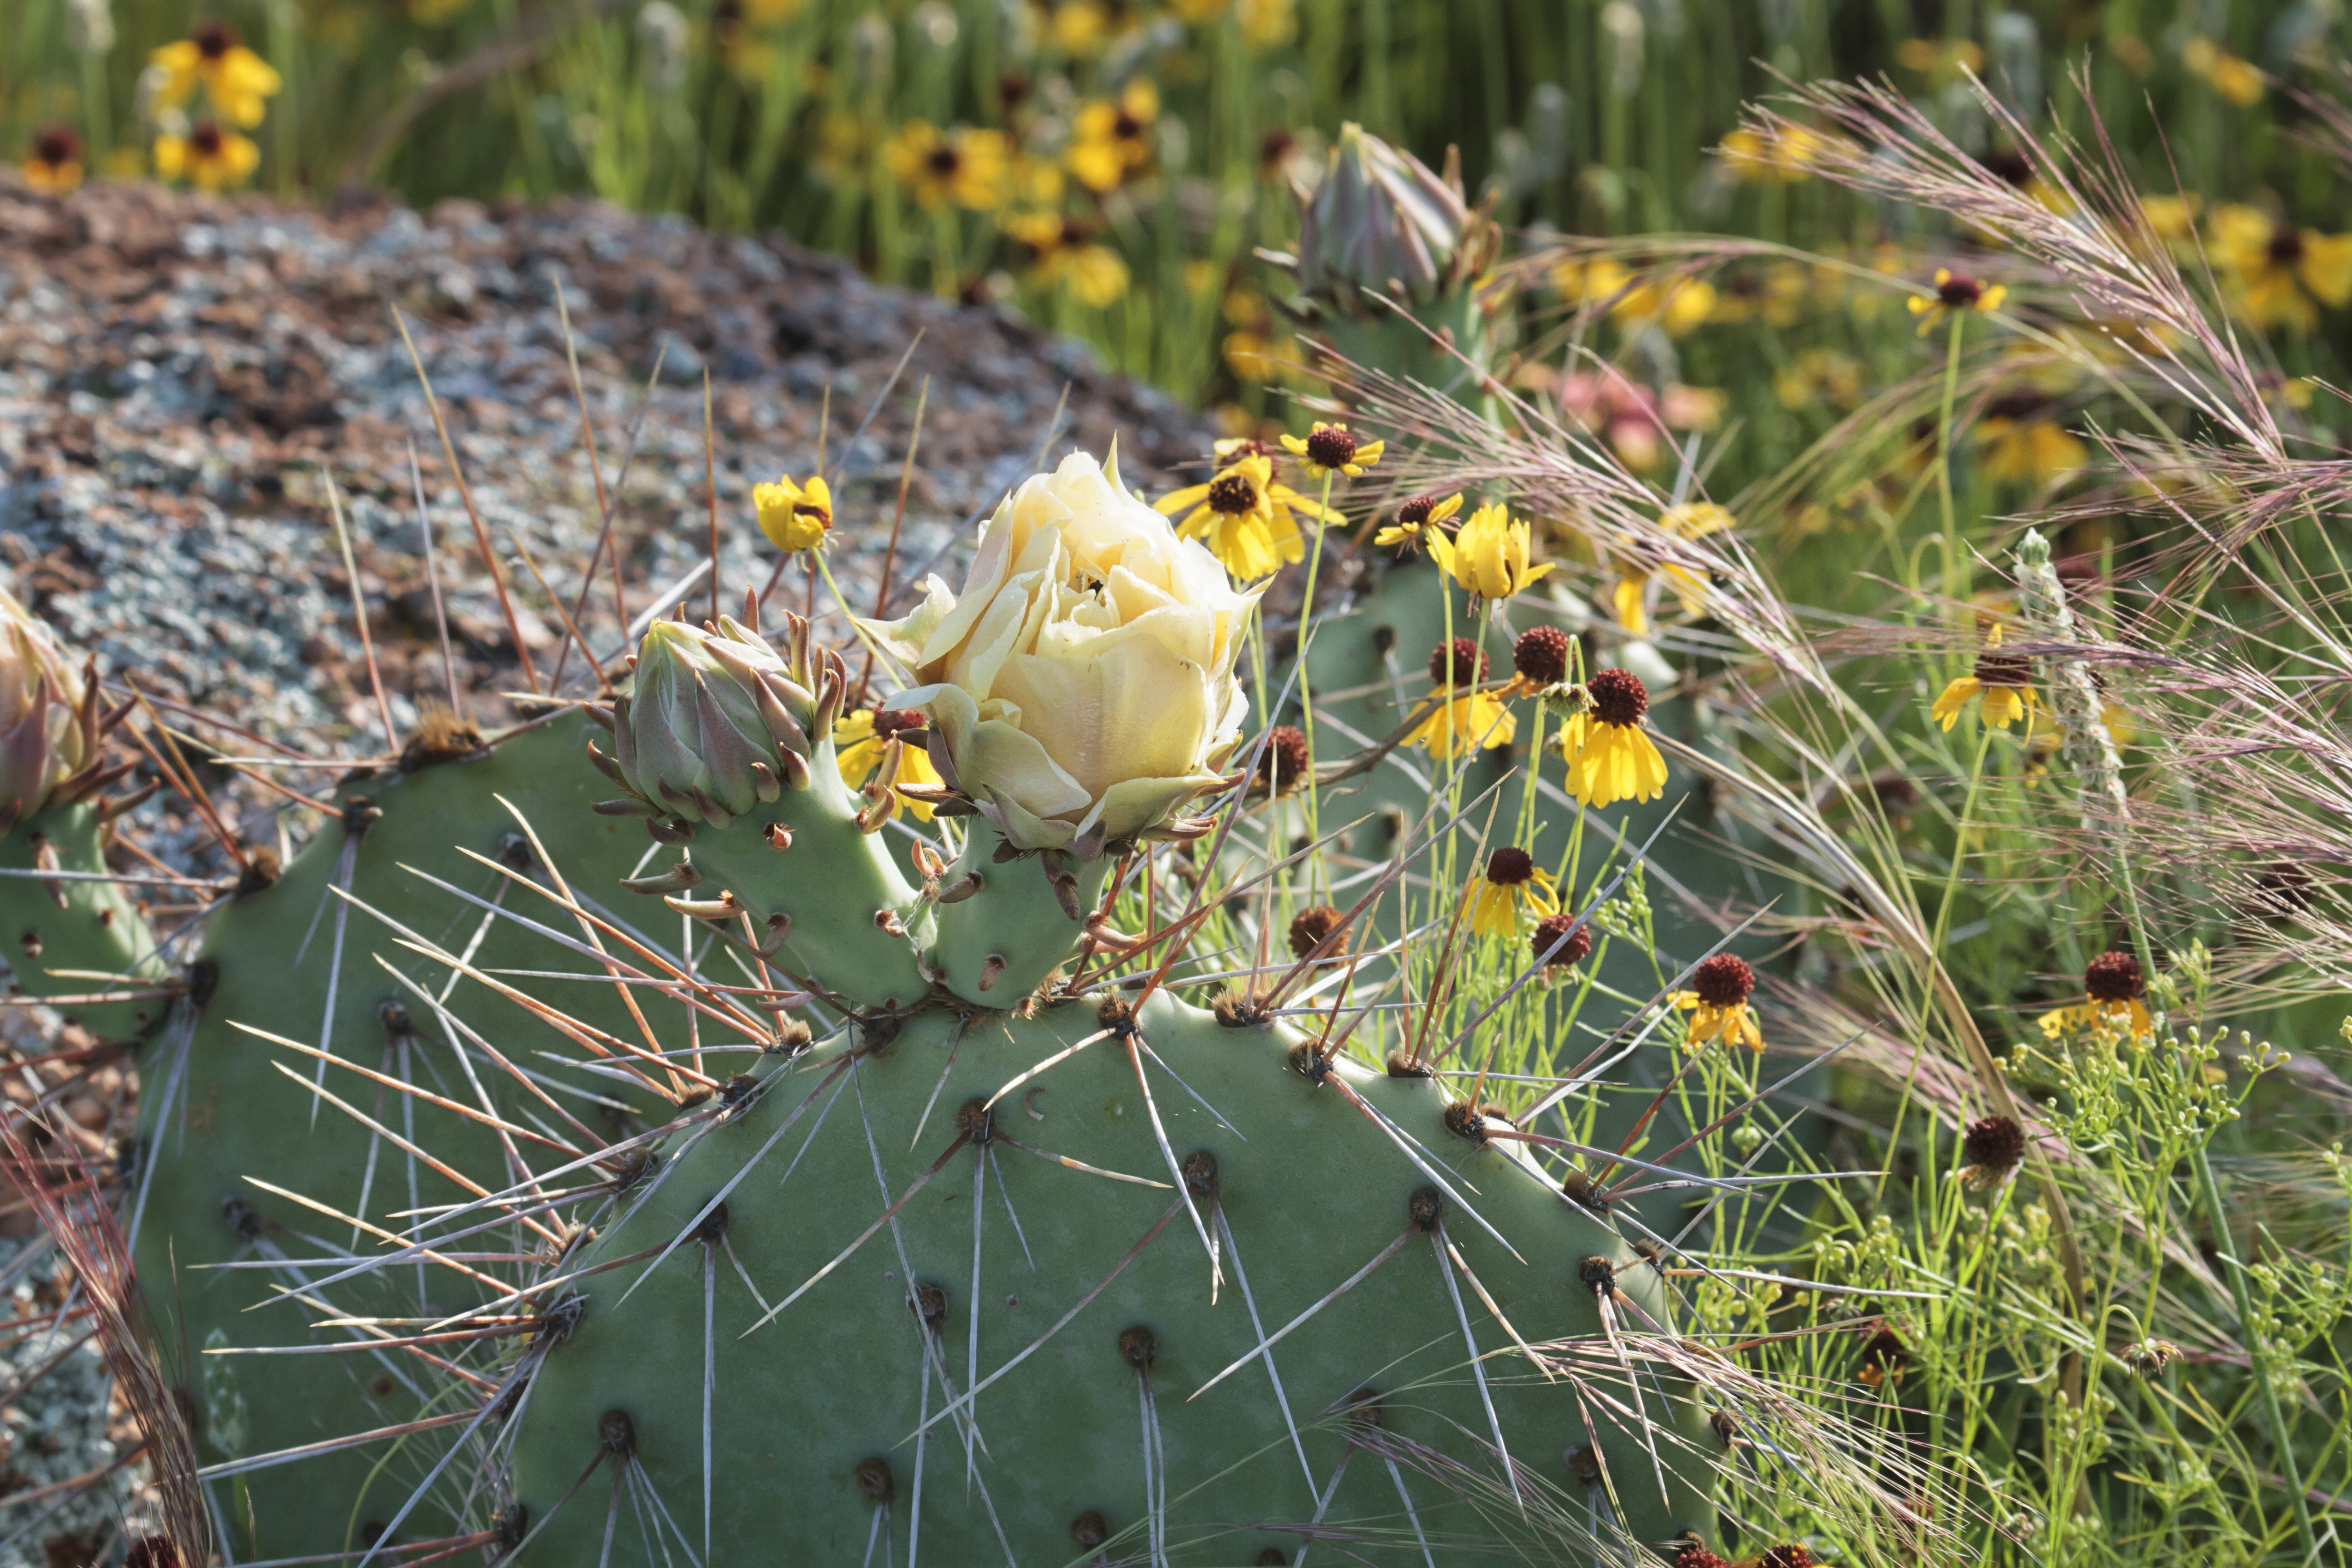
cactus, plant, leaf, flower, botany, garden, flora, fauna, wildflower, wildflowers, oklahoma, larrysmith, wichitamountains, flowering plant, land plant, thorns spines and prickles